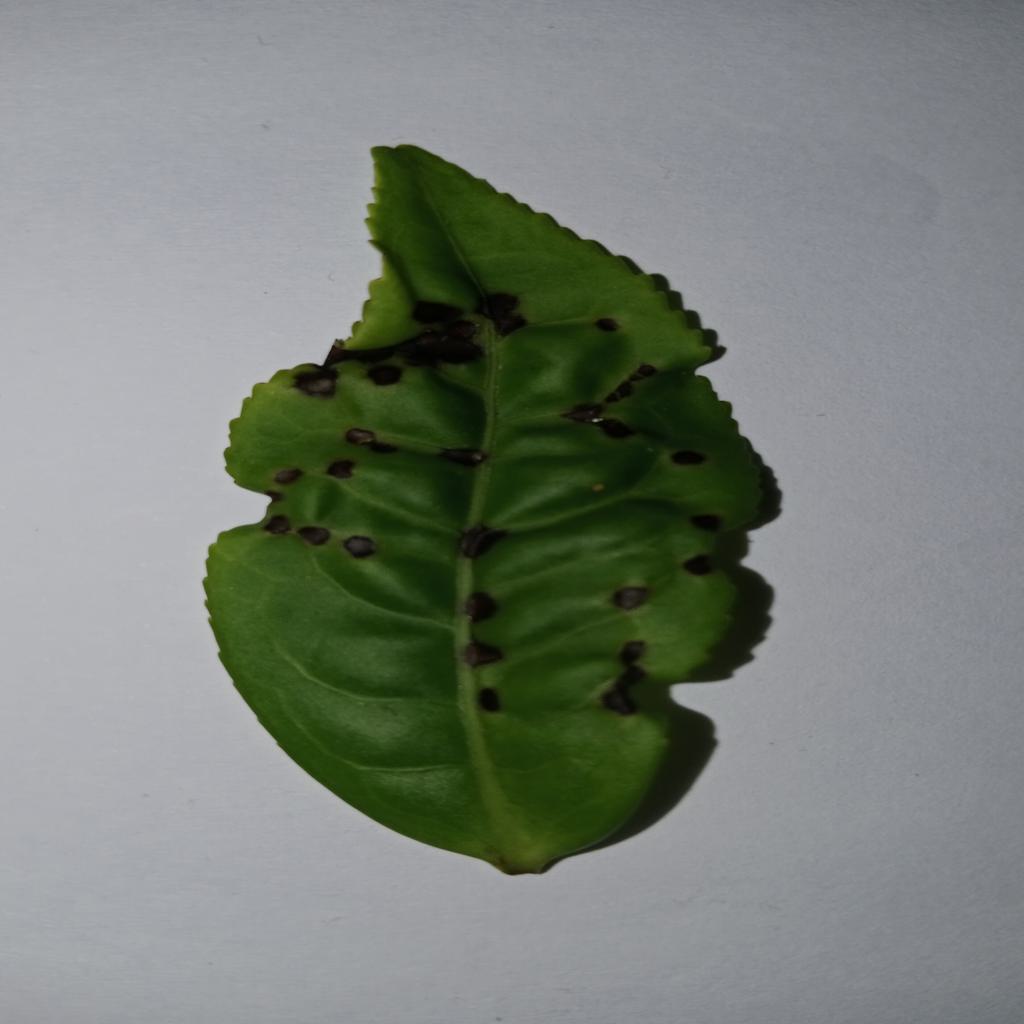
Label: Tea red scab